Lucile Morat

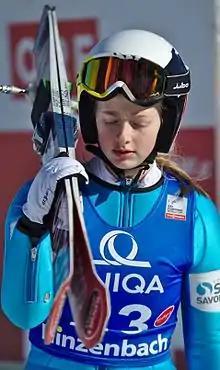
Morat in Hinzenbach, 2017

Lucile Morat (born 15 June 2001) is a French ski jumper. She has competed at World Cup level since the 2016/17 season, with her best individual result being sixth place in Nizhny Tagil on 11 December 2016. Representing the French national team, she finished third in the first ever women's World Cup team competition in Hinterzarten on 16 December 2017. At the 2018 Junior World Championships in Kandersteg, she won a team bronze medal.